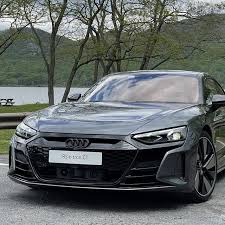
Label: noambulance